Peak (automotive products)

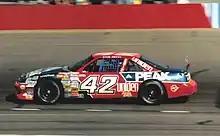
Kyle Petty in 1989

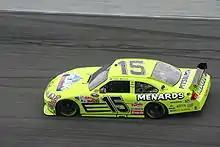
Paul Menard's Menards/PEAK Antifreeze Chevy in 2008

PEAK is known for its sponsorship of motorsports teams and events, primarily in the IndyCar Series, NASCAR, and the NHRA. OWI sponsored the fall Sprint Cup Series event at Dover International Speedway from 1989 to 1992 as the PEAK Antifreeze 500 and from 1993 to 1994 as the SplitFire Spark Plug 500. It began sponsoring NASCAR's online iRacing.com series in 2009, becoming the title sponsor in 2014 for what is now the NASCAR Peak Antifreeze Series. The iRacing Sponsorship ended in 2020. The brand announced it would sponsor the NASCAR Mexico Series, beginning in 2017, on October 18, 2016. As a result, the series was officially renamed to the NASCAR PEAK Mexico Series. The Mexico Series sponsorship ended in 2022.